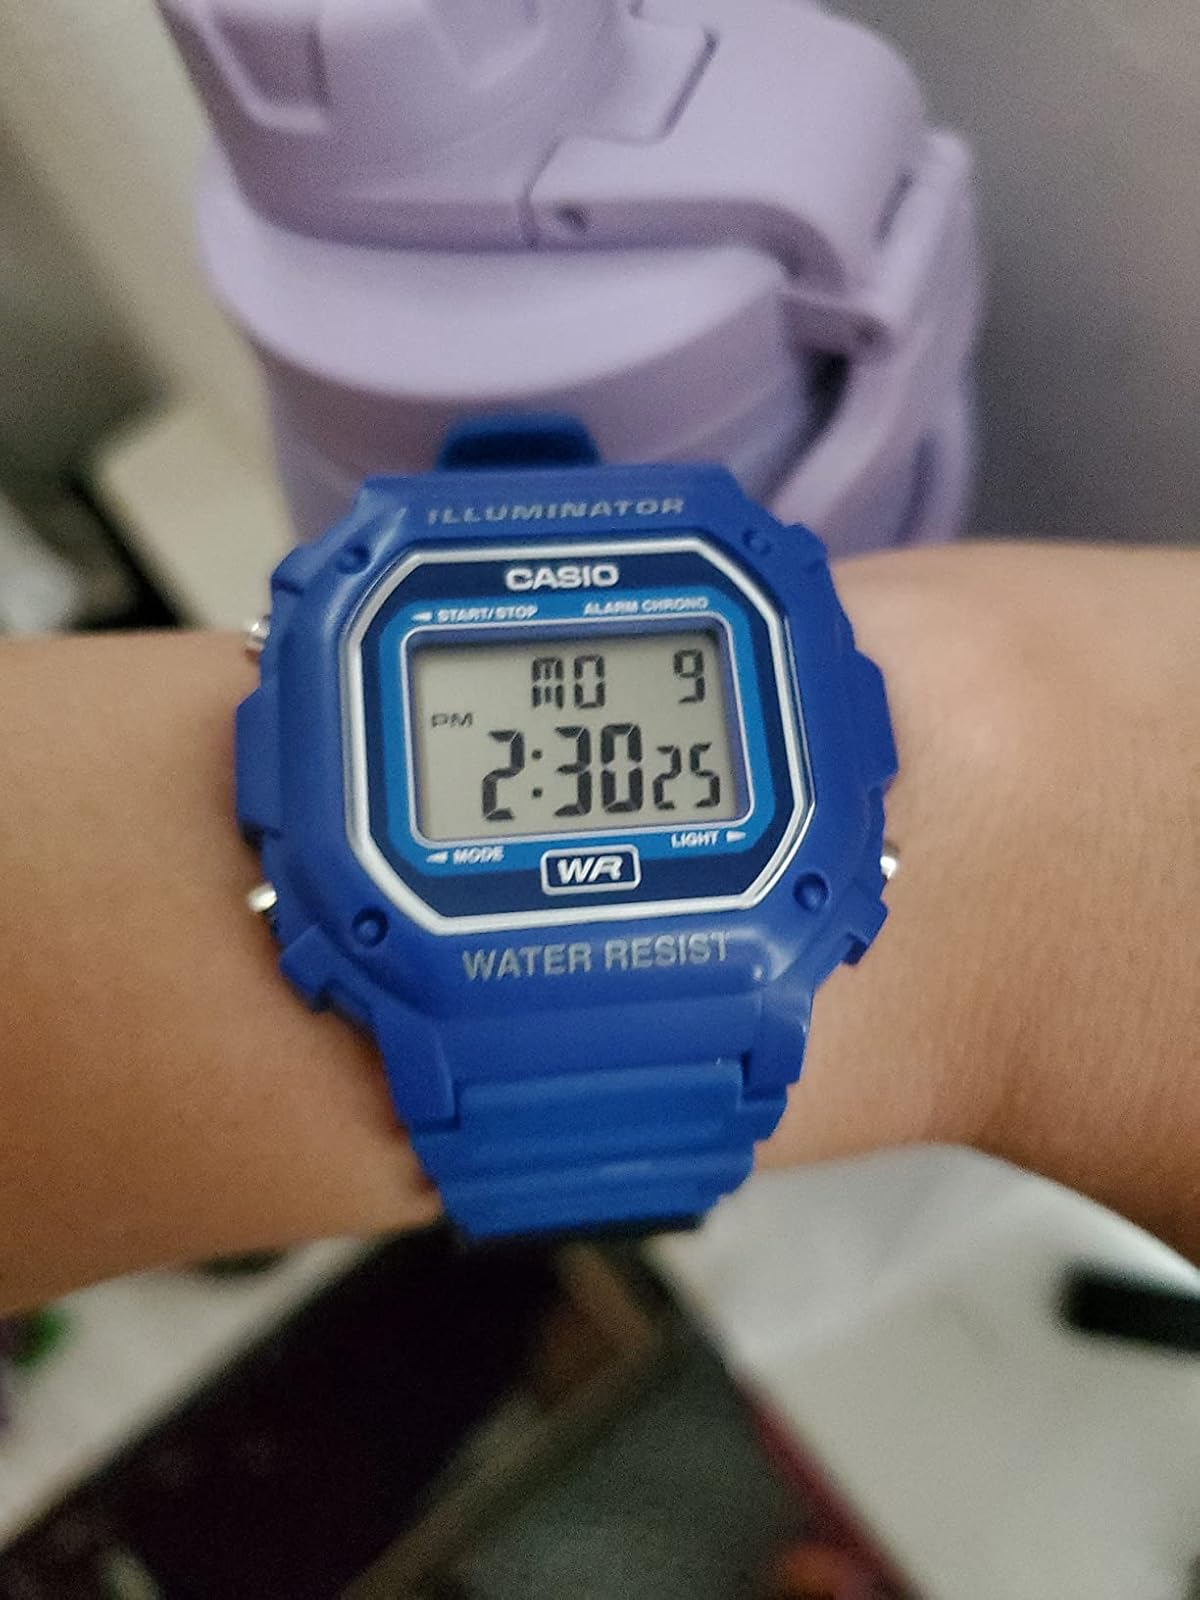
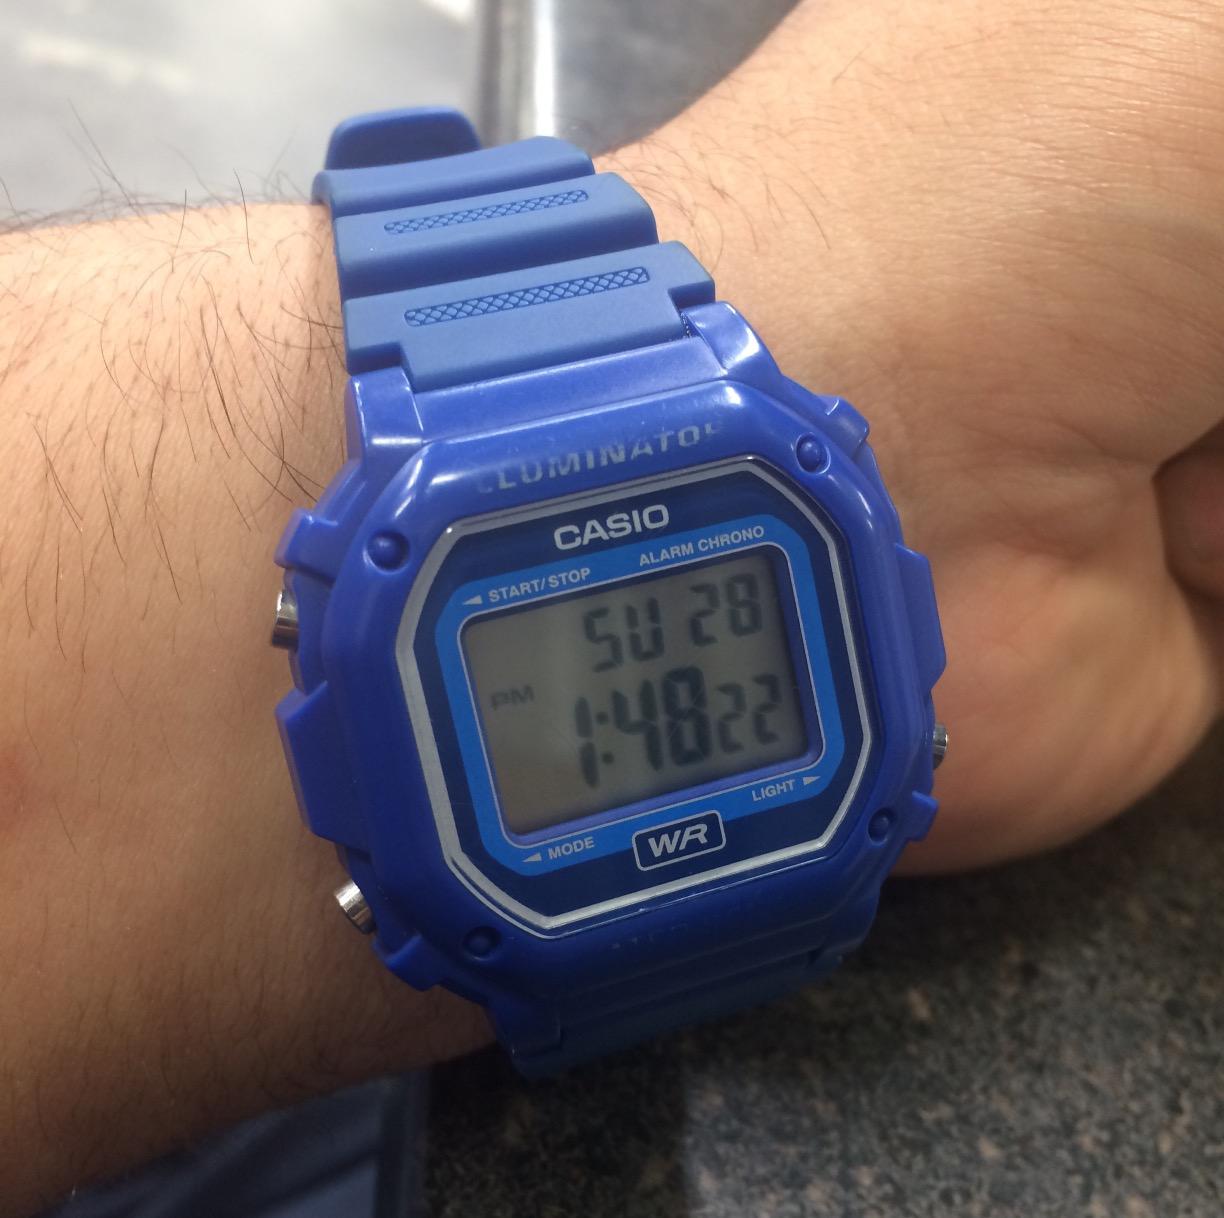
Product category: accessories_watch
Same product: yes